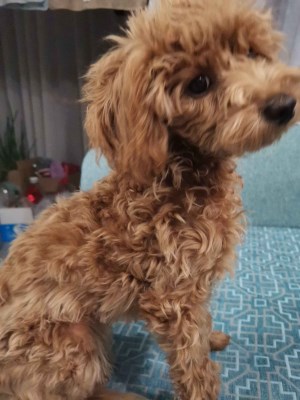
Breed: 7449-n000128-teddy